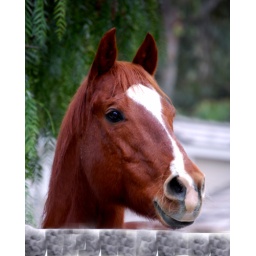
Beautiful horse in Shadow Hills, peeking over the fence to see who was outside. DSC_0149